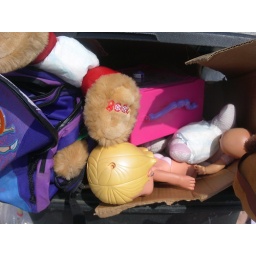
Christmas bear and some baby dolls in a box in the can along with a barbie carrier